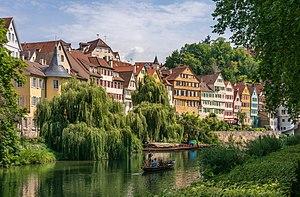
Tübingen est une ville universitaire allemande, située au centre du Land de Bade-Wurtemberg. Première ville importante traversée par le Neckar, elle se trouve à 40 km au sud de Stuttgart. La ville est le chef-lieu du district de Tübingen et de la région administrative du même nom. La ville est peuplée de 87464 habitants, ce qui la place douzième dans le classement des plus grandes villes de Bade-Wurtemberg. Elle est très réputée pour son université, l'Eberhard Karls Universität, qui fait d'elle une des villes d'Allemagne les plus peuplées par des jeunes. Également, la ville est la troisième plus grande de Bade-Wurtemberg, en superficie.